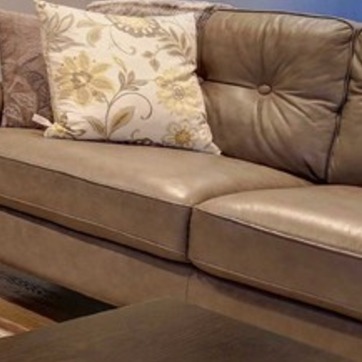
Material: leather